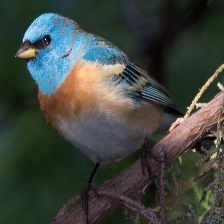
Species: LAZULI BUNTING
Scientific name: PASSERINA AMOENA
ImageNet parent category: indigo_bunting